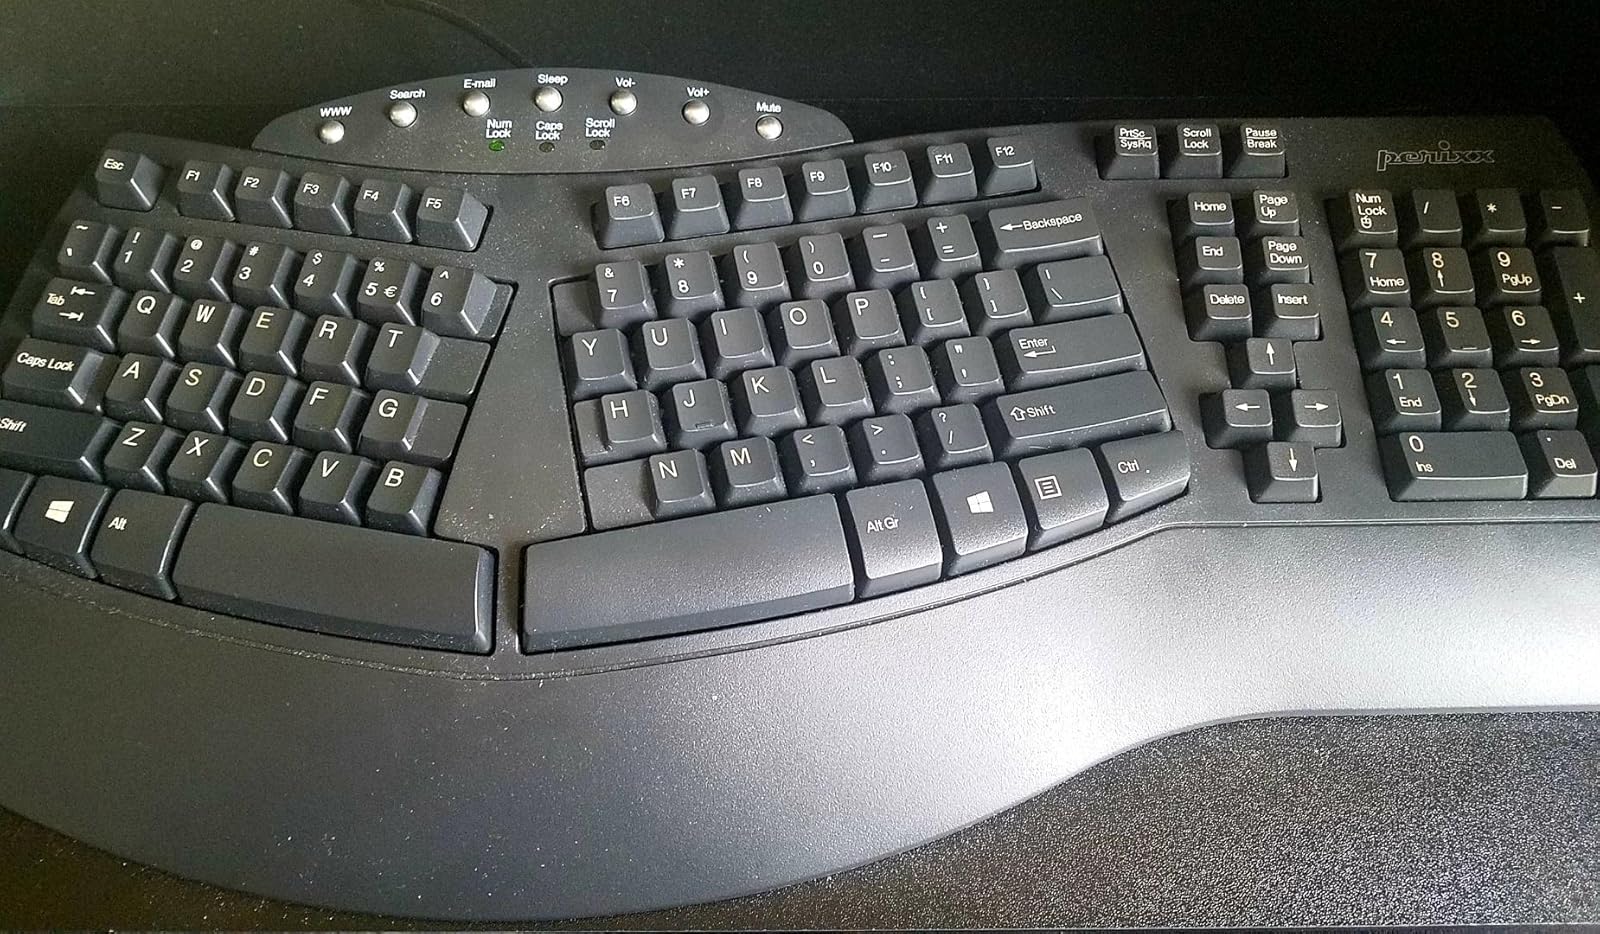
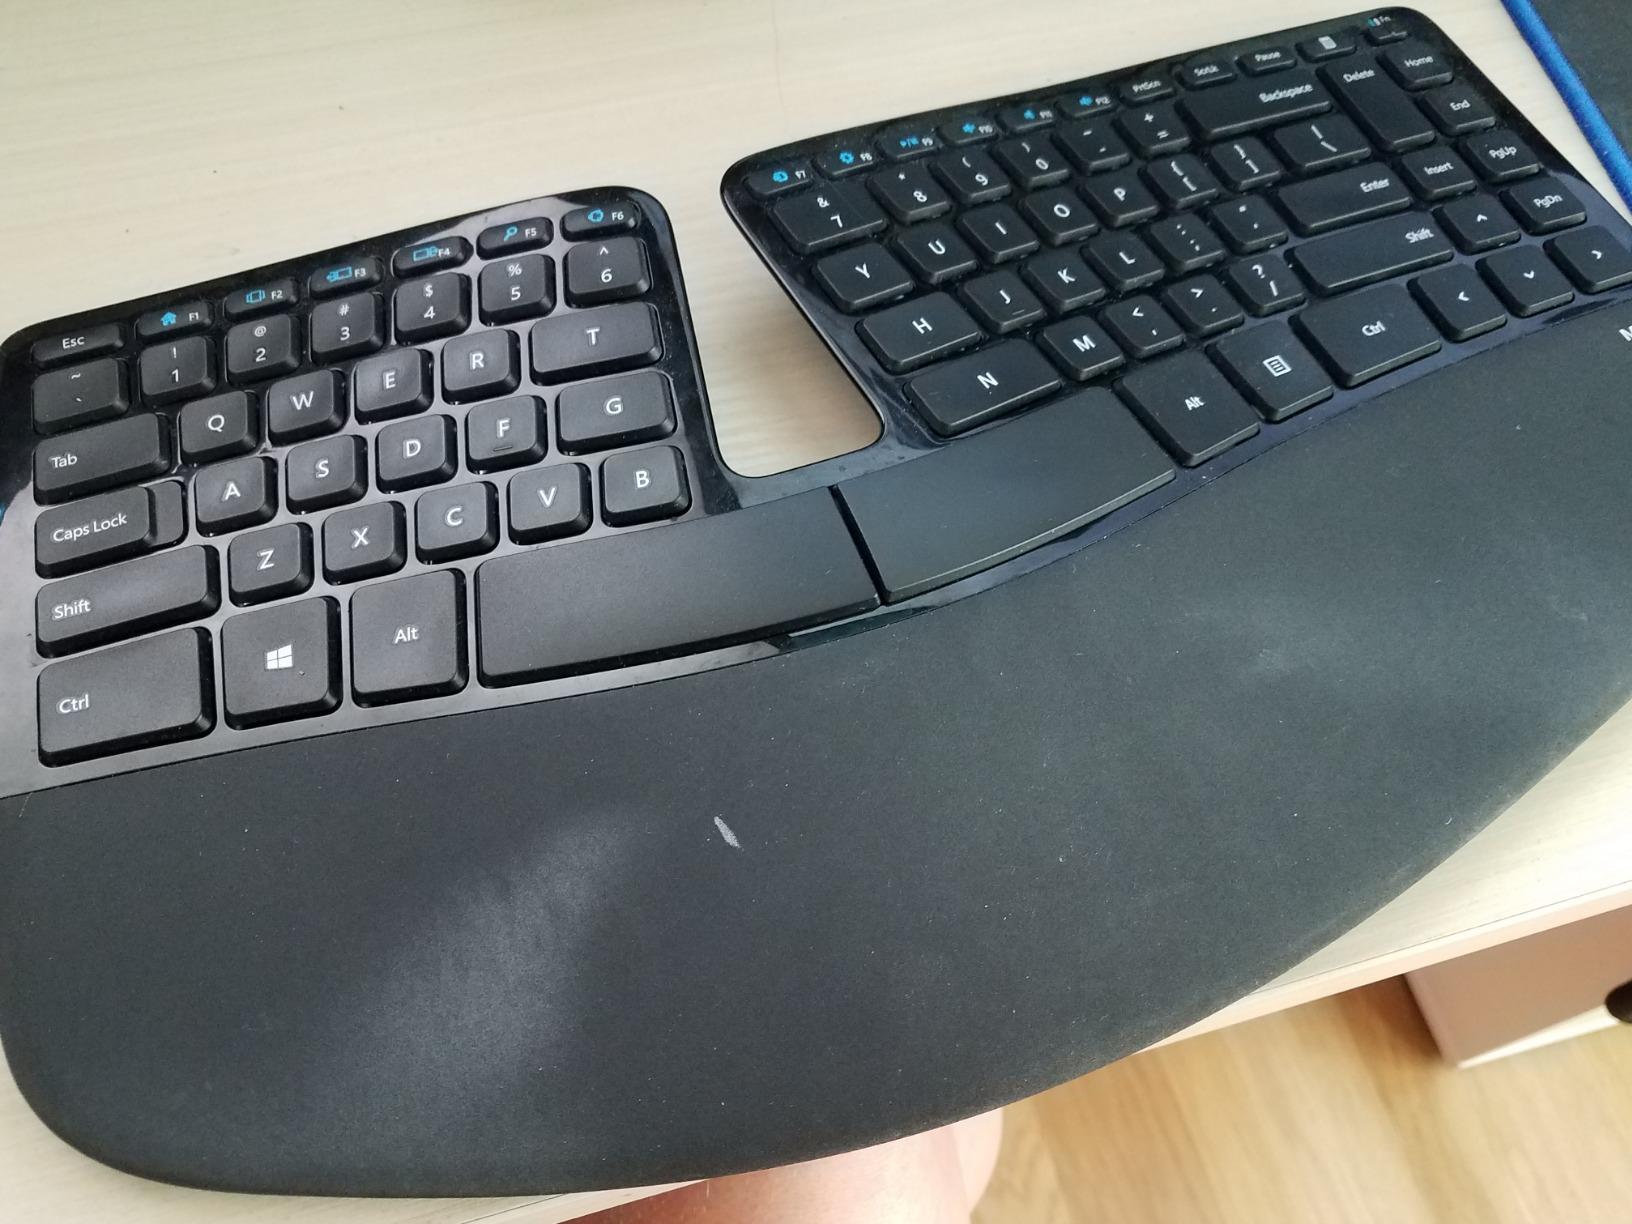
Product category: keyboard
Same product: no